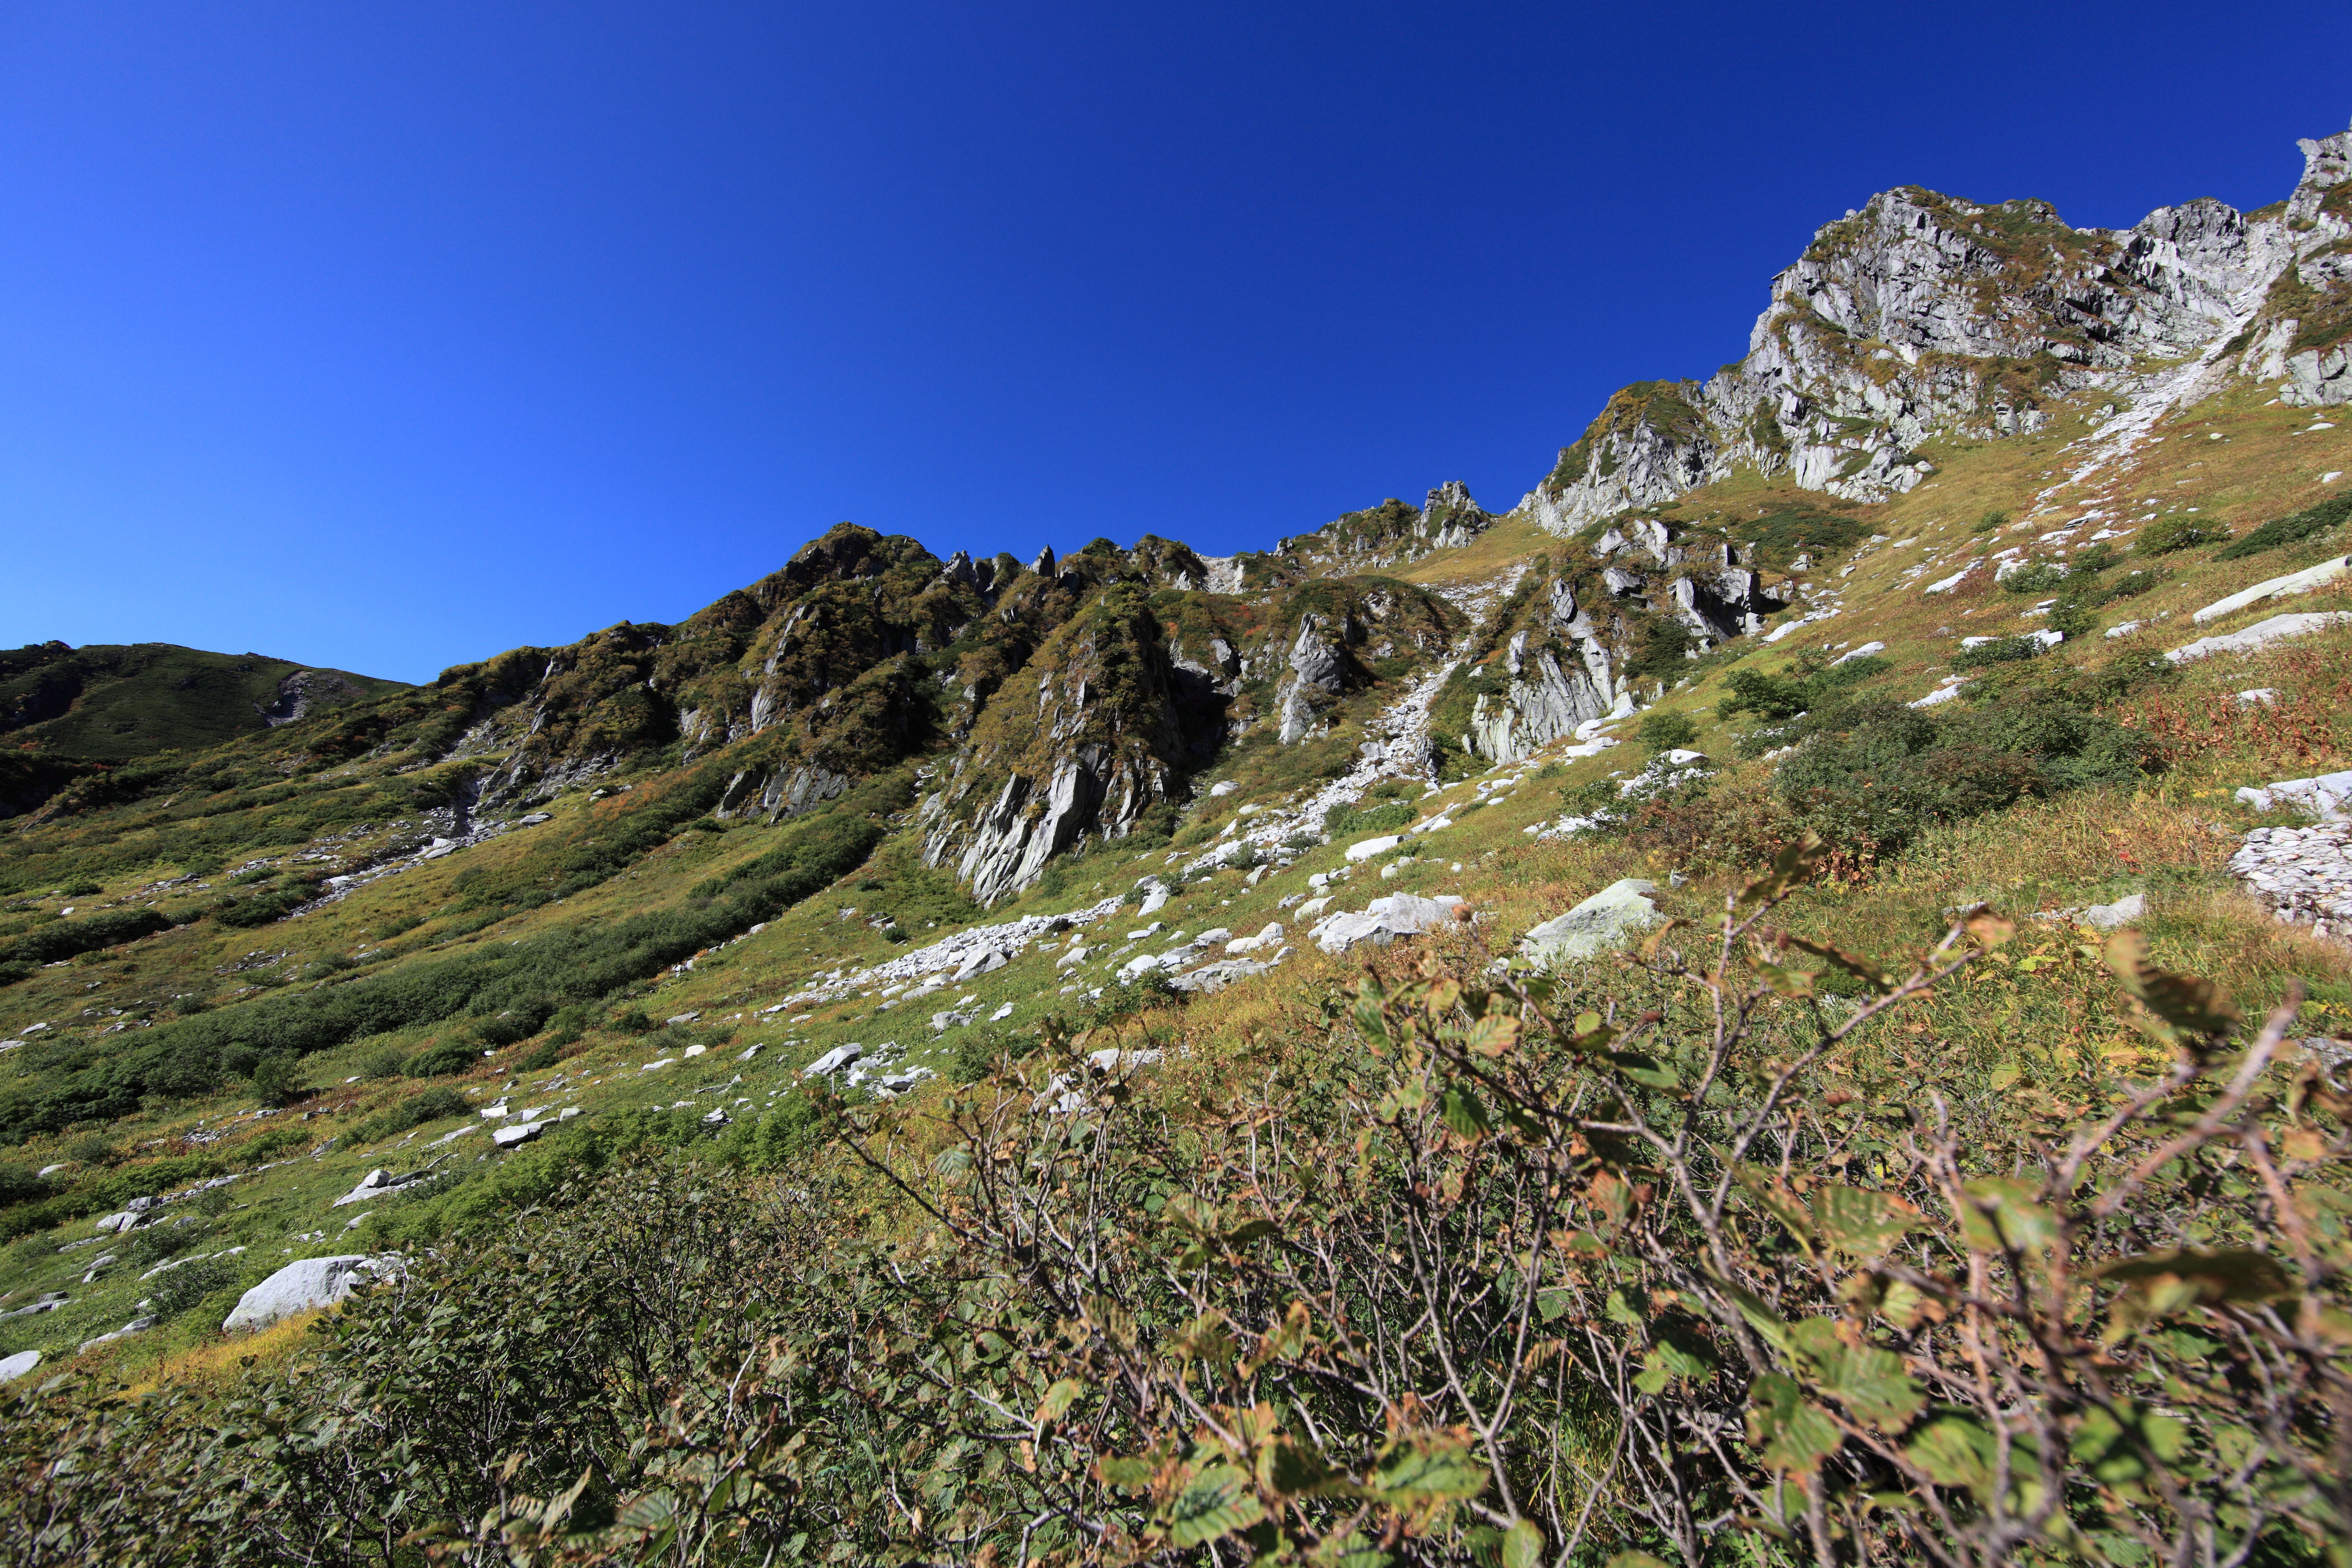
landscape, nature, rock, wilderness, walking, mountain, hiking, trail, meadow, hill, adventure, mountain range, high, autumn, terrain, ridge, summit, cool image, geology, alps, backpacking, plateau, 5d, hires, fell, cirque, i, markii, ecosystem, hi, res, resolution, nagano, komagane, senjojiki, senjohjikikar, landform, mountain pass, geographical feature, mountainous landforms